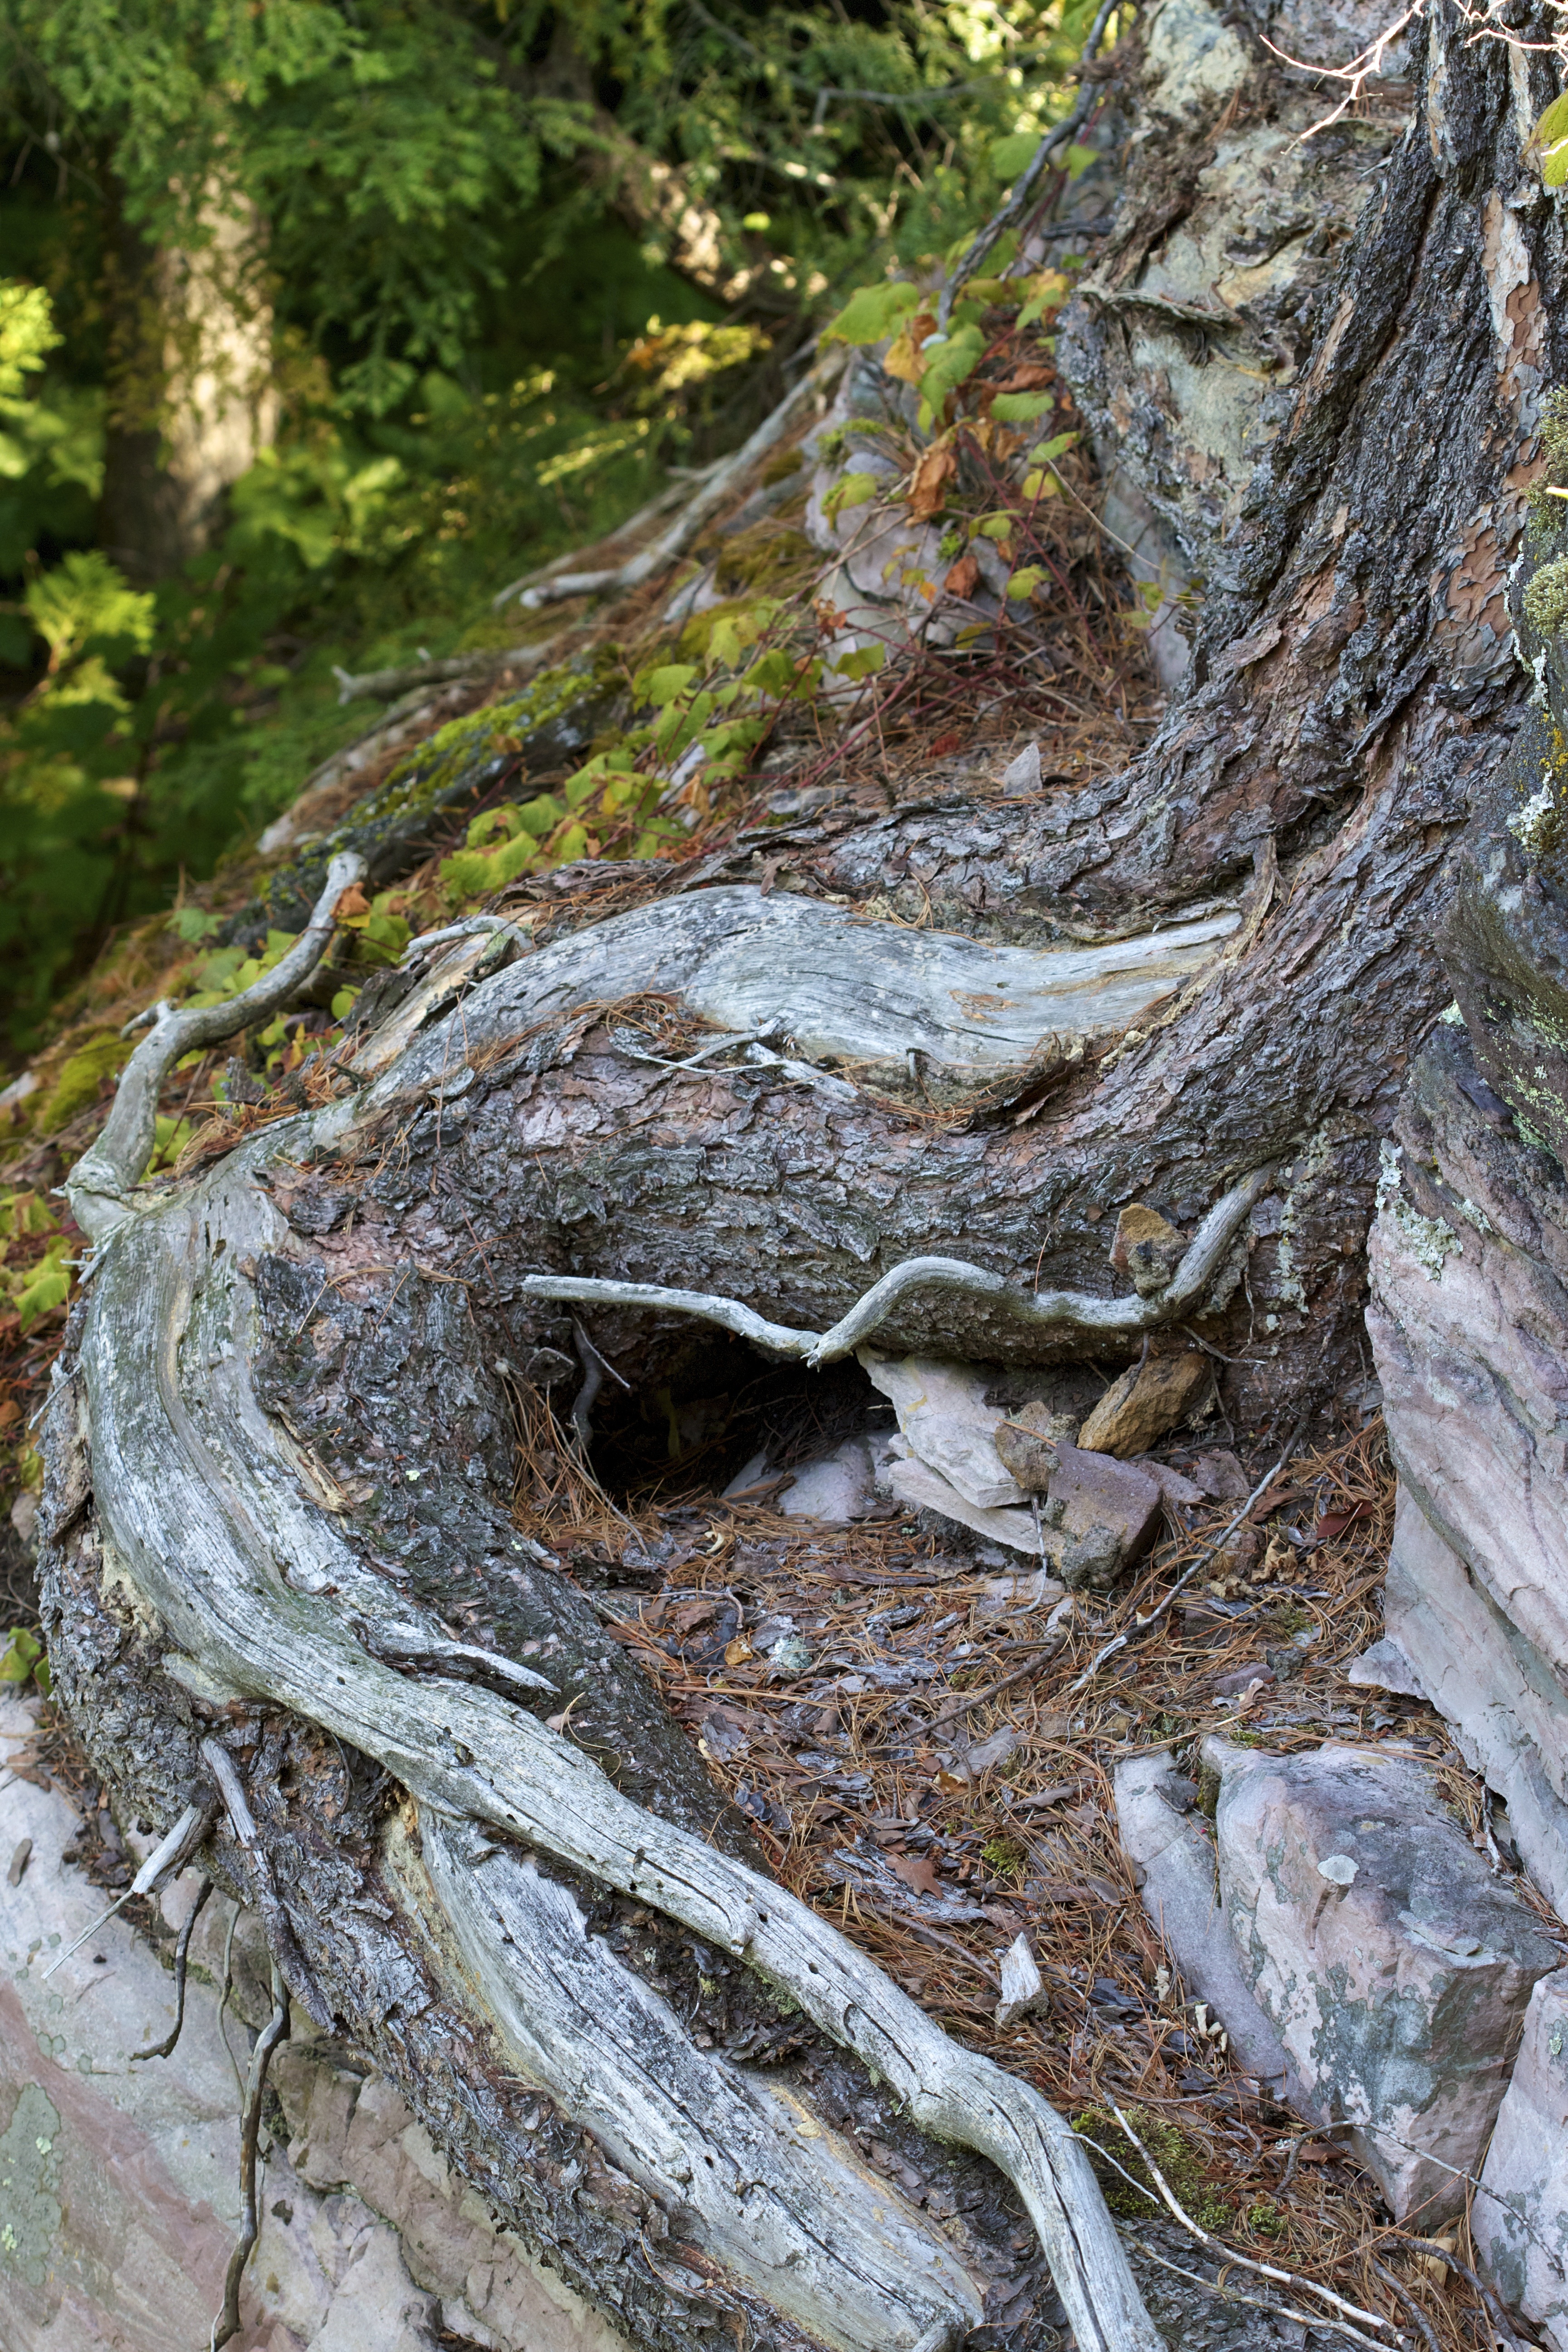
landscape, tree, nature, outdoor, branch, mountain, plant, wood, trunk, vacation, pine, wildlife, wild, environment, stream, green, natural, fauna, root, trees, roots, woody plant